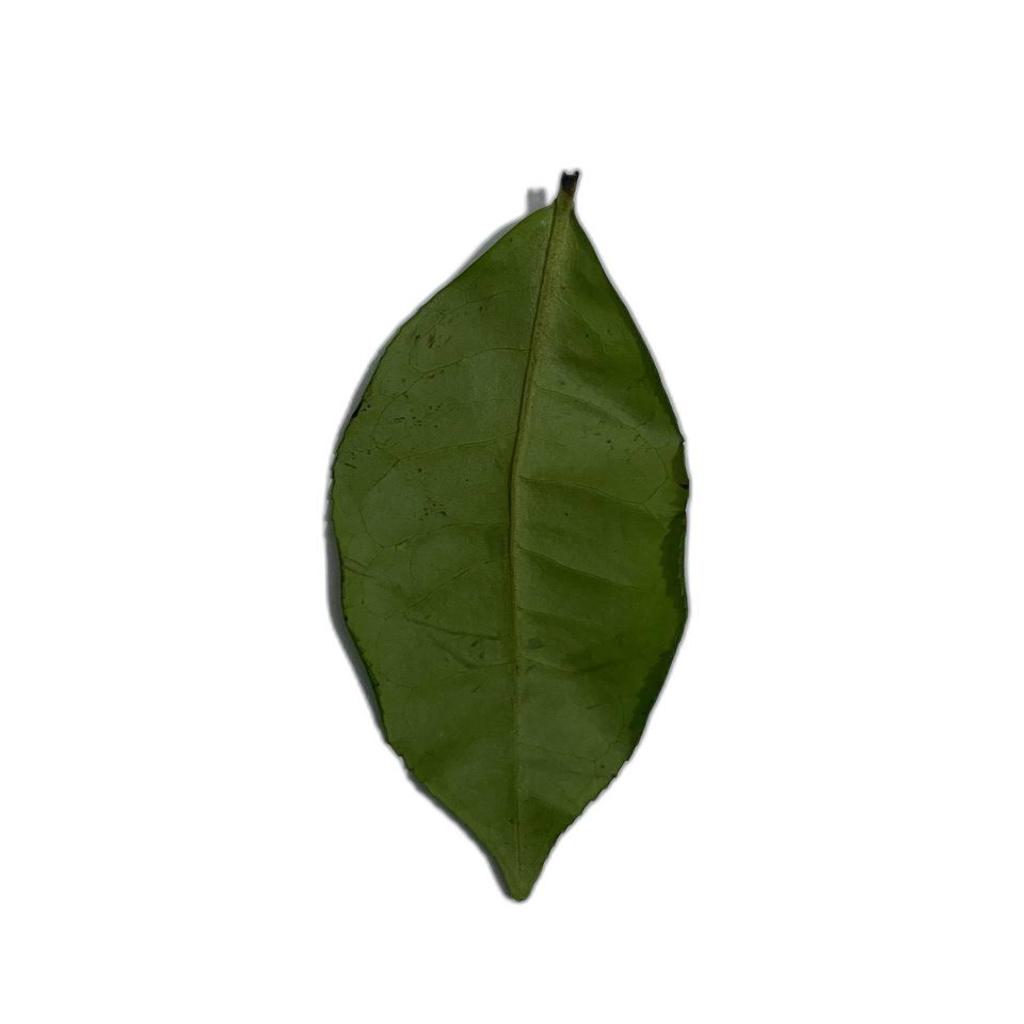
Label: Healthy